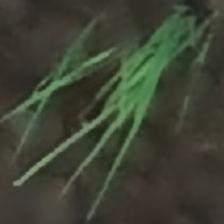
Label: single